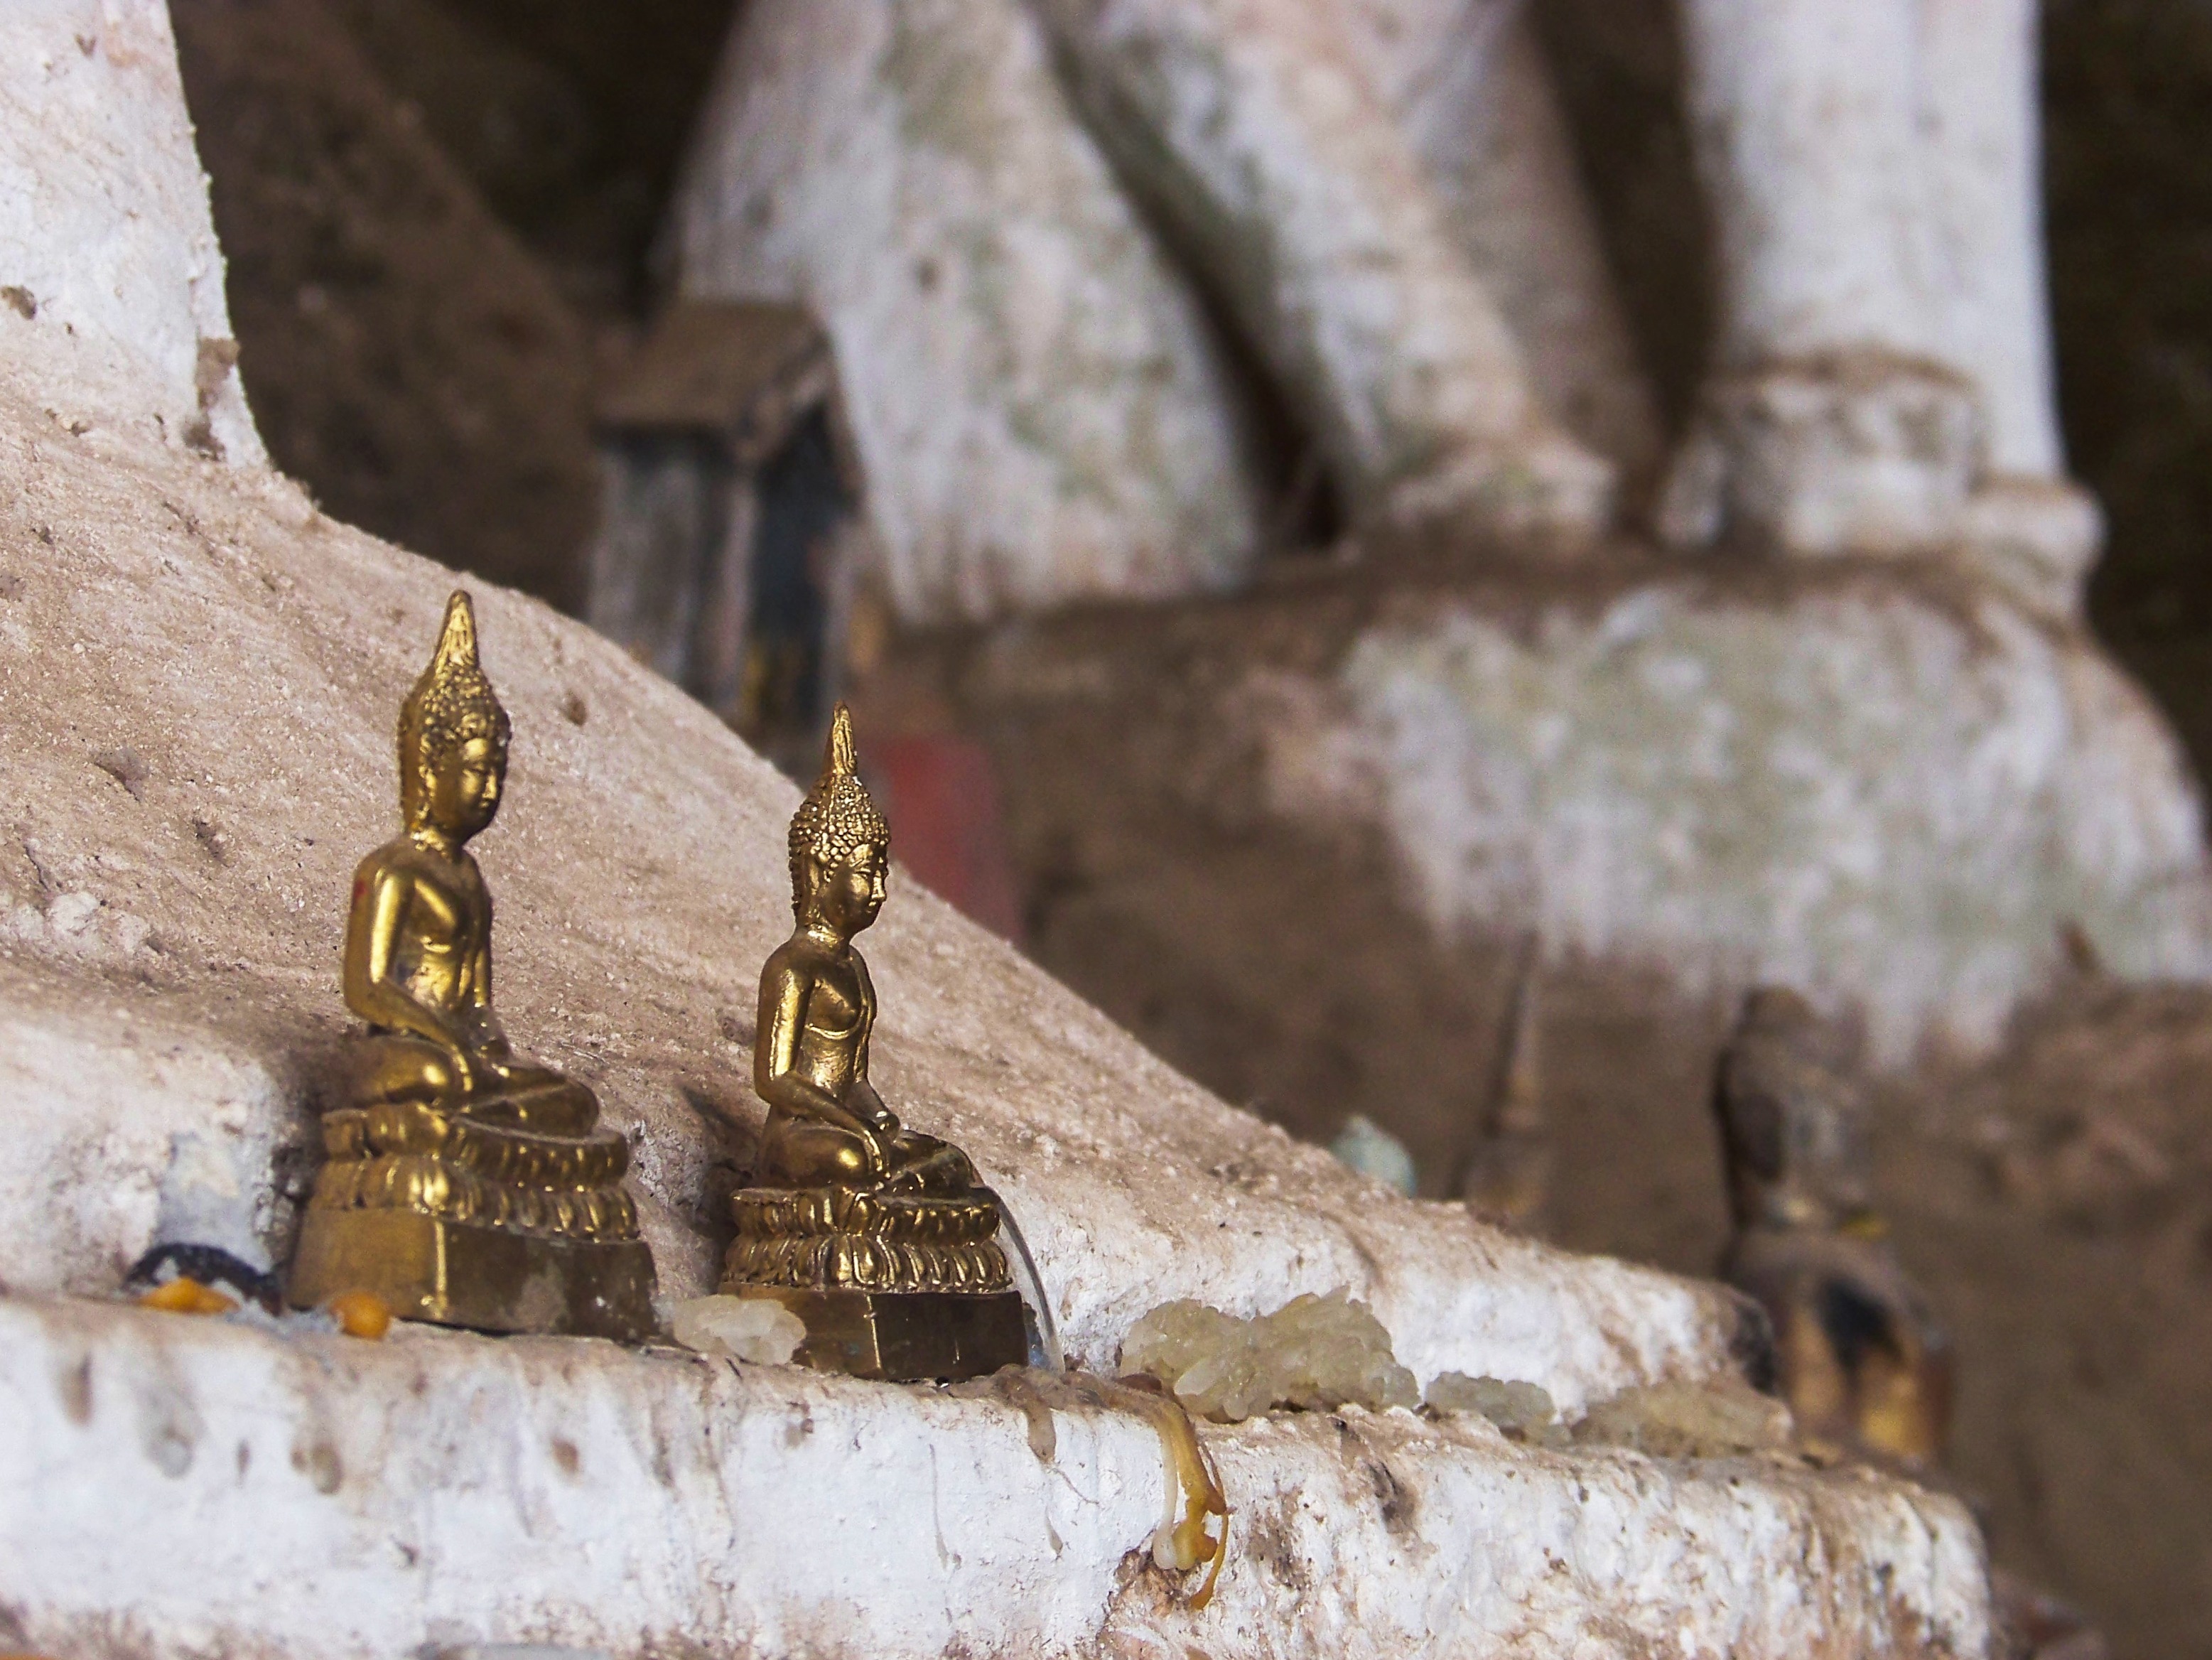
rock, wood, insect, rest, fauna, invertebrate, meditation, temple, faith, buddha, laos, spirituality, ancient history